Newton, South Lanarkshire

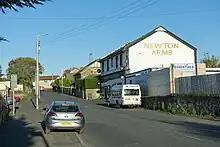
Newton Arms pub with small amenities shop, 2018

There are no secondary schools in Newton. Pupils who attend St Charles' Primary transfer to Trinity High School while pupils at Newton Farm Primary transfer to Uddingston Grammar School. The situation has proven controversial, due to pupils from schools in Drumsagard being allocated to both Cathkin High School (nominally in Cambuslang but a considerable distance from both Drumsagard and Newton) and to Stonelaw High School in Rutherglen due to capacity issues, which some parents felt would cause splits in the community of Cambuslang. A similar situation occurred in 2022 due to Newton Farm's capacity problem, with councillors voting to rezone not only Westburn but also streets within the south-west of Newton Farm to Hallside Primary (now with space after the initial wave of children in Drumsagard aged) and Cathkin High schools.